Bucket and cone

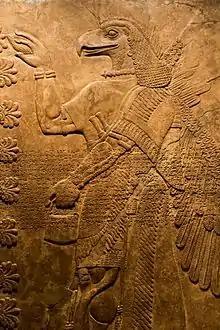
An Eagle headed protective spirit holding the bucket and cone

Bucket and cone refer to twin attributes that are frequently held in the hands of winged genies depicted in the art of Mesopotamia, and within the context of Ancient Mesopotamian religion. The iconography is particularly frequent in art from the Neo-Assyrian Empire , and especially Assyrian palace reliefs from this period. In some instances, only the bucket is held and the other hand is held up in what may be a blessing gesture. To a lesser degree such images were also depicted in images from the Neo-Sumerian Empire, Old Assyrian Empire, Babylonian Empire, and Middle Assyrian Empire.